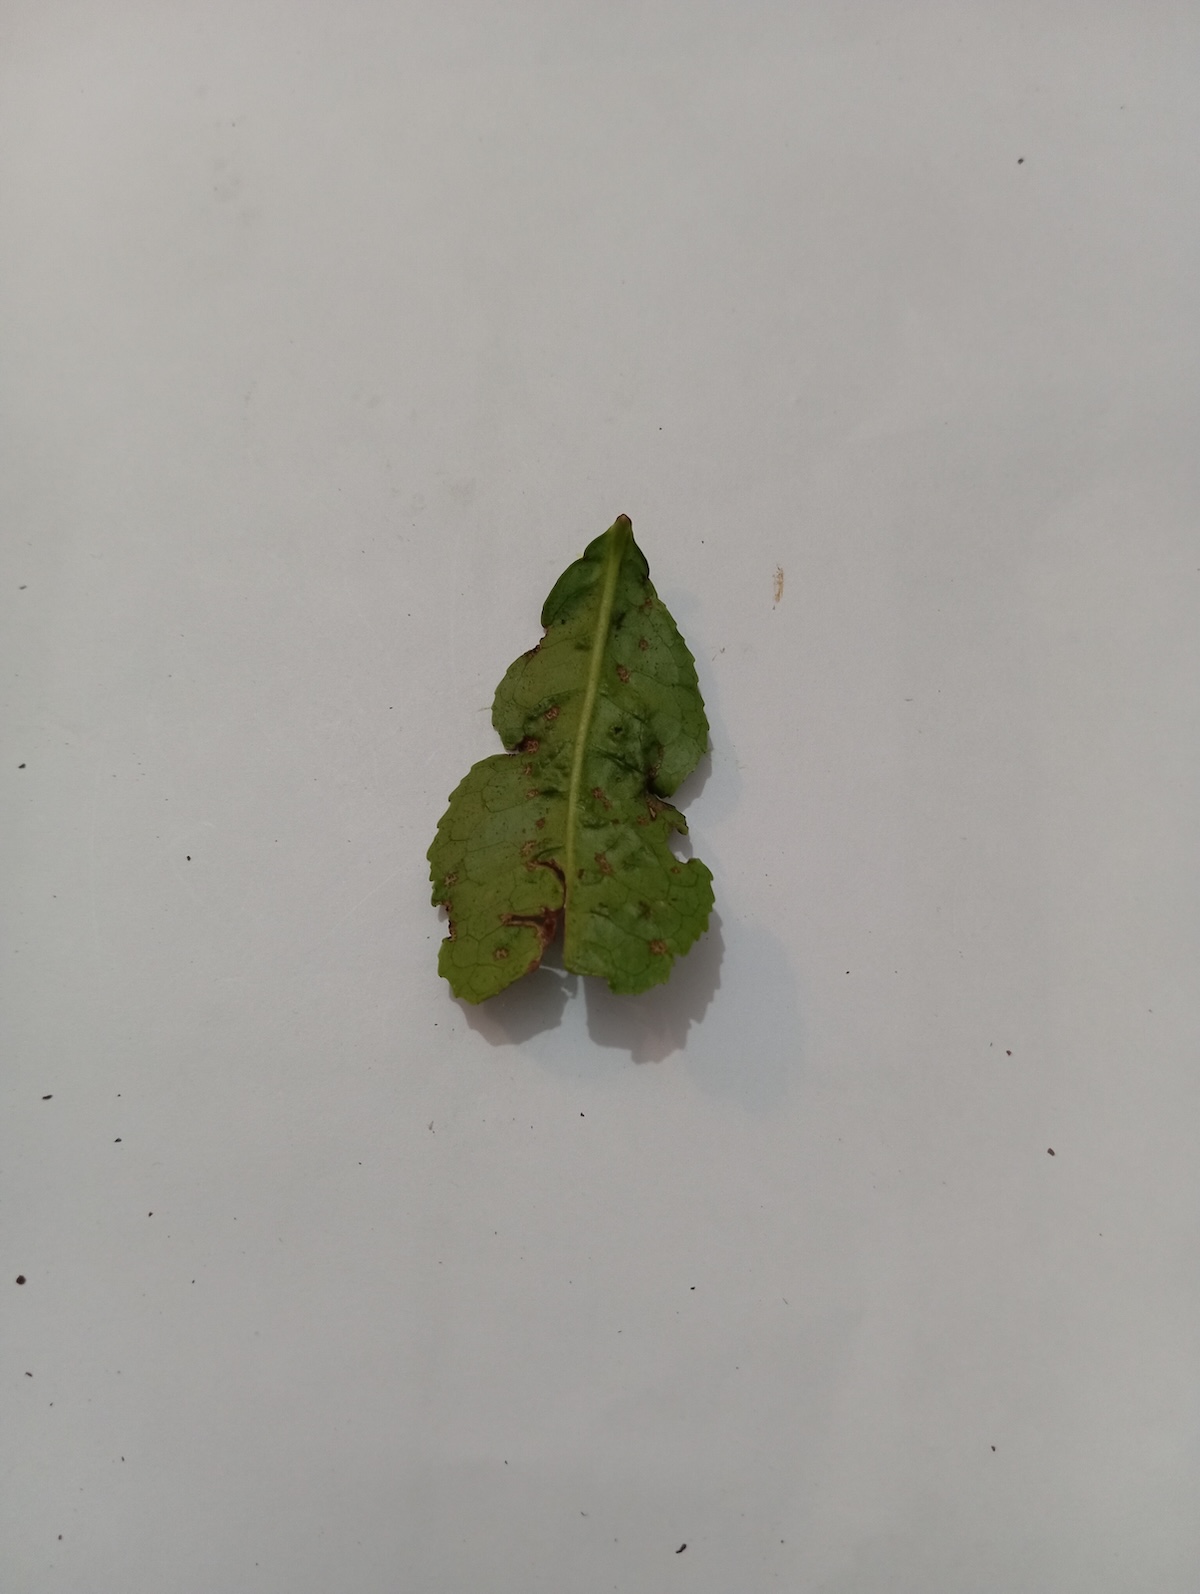
Label: Green mirid bug